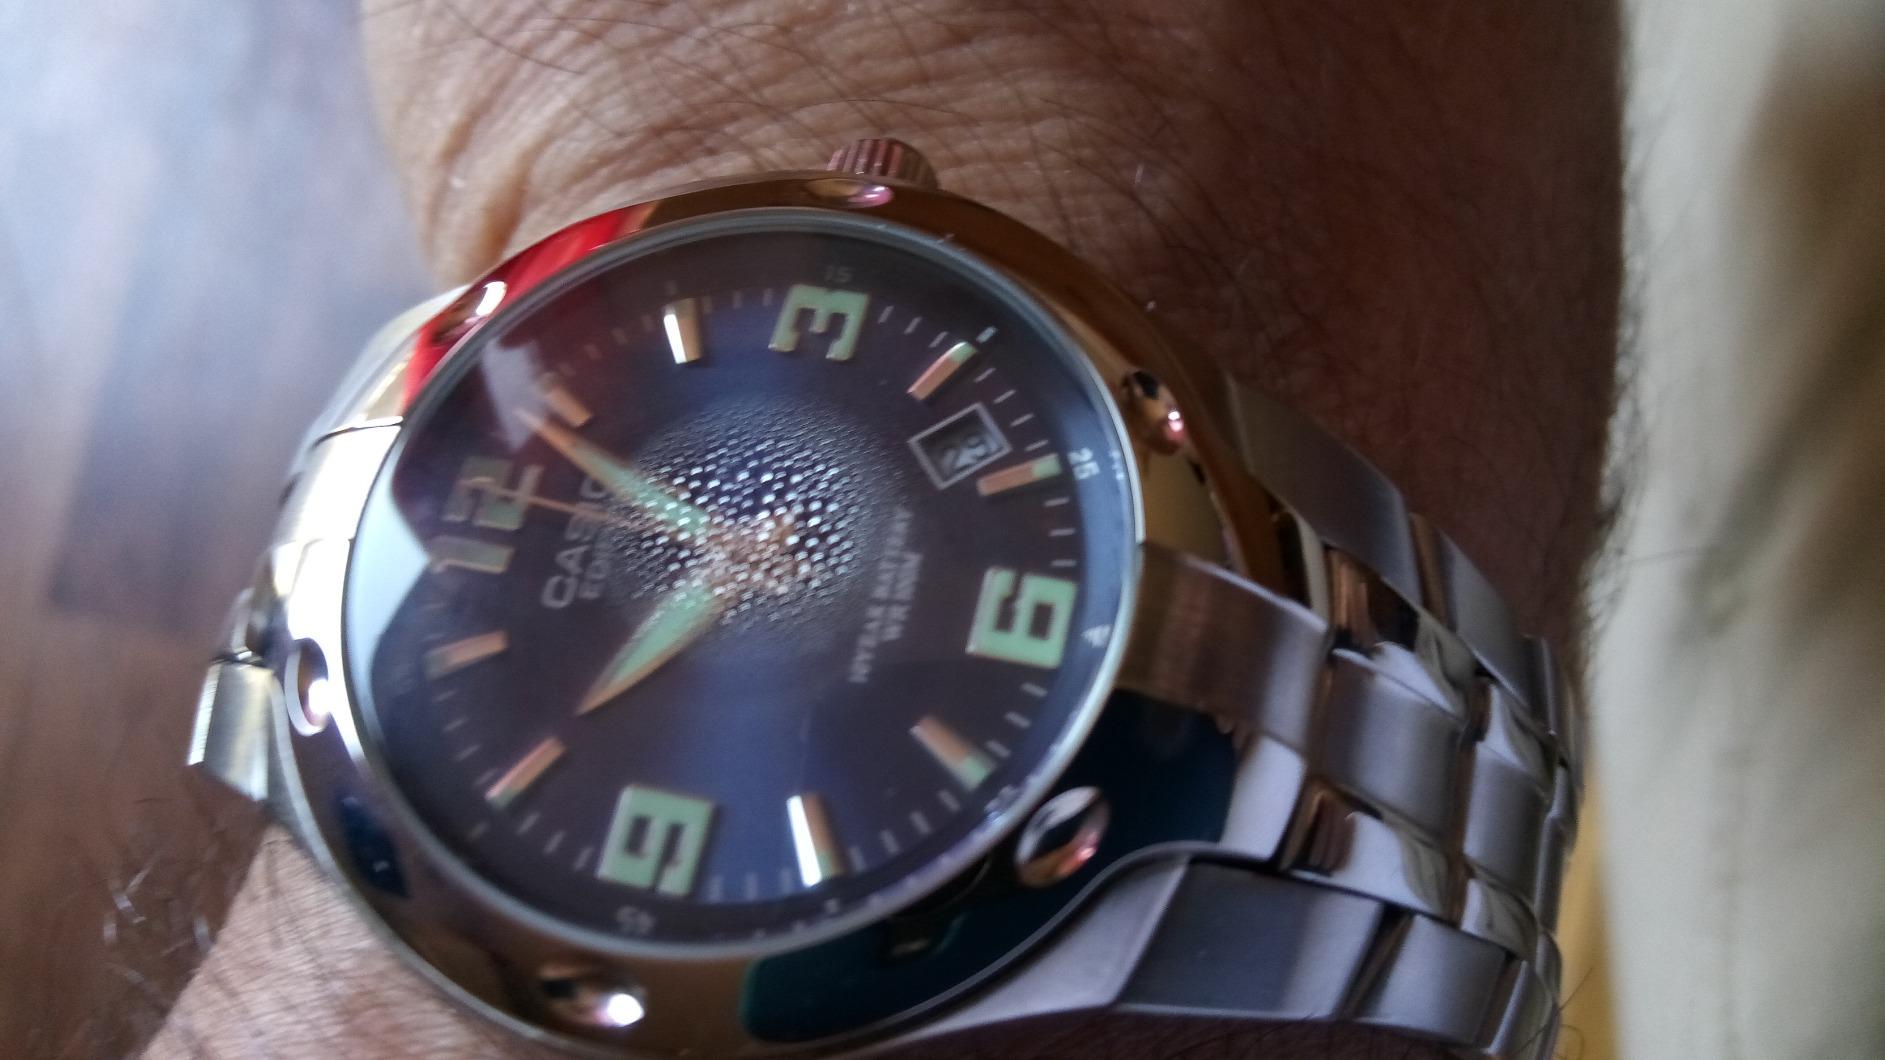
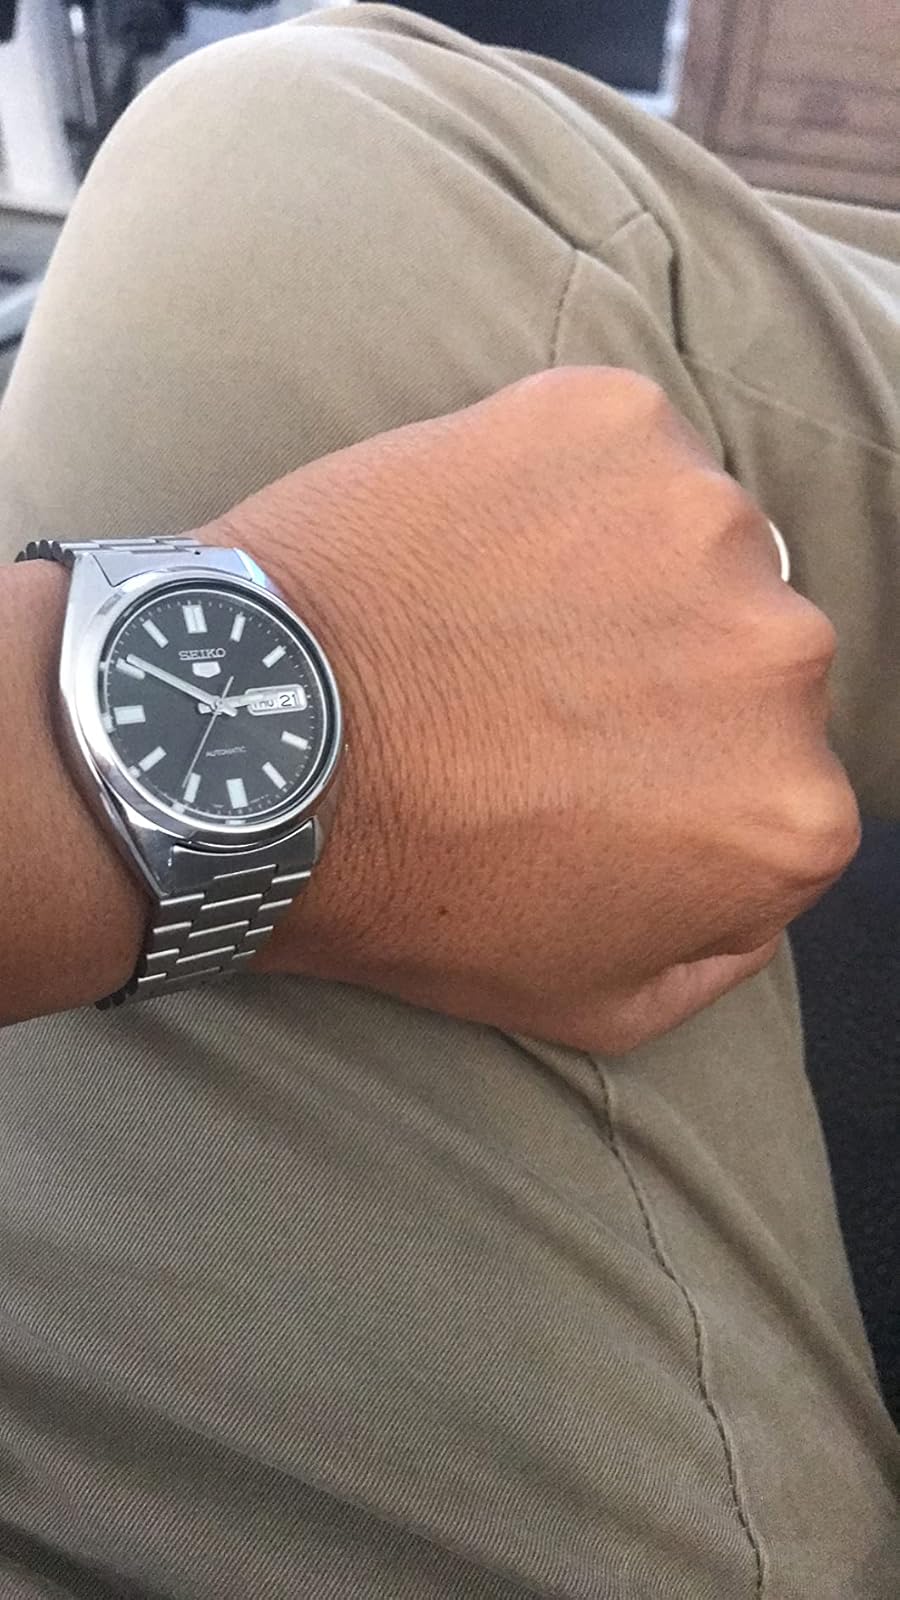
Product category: accessories_watch
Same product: no